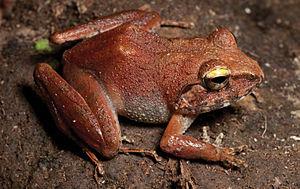
Platymantis cagayanensis est une espèce d'amphibiens de la famille des Ceratobatrachidae.